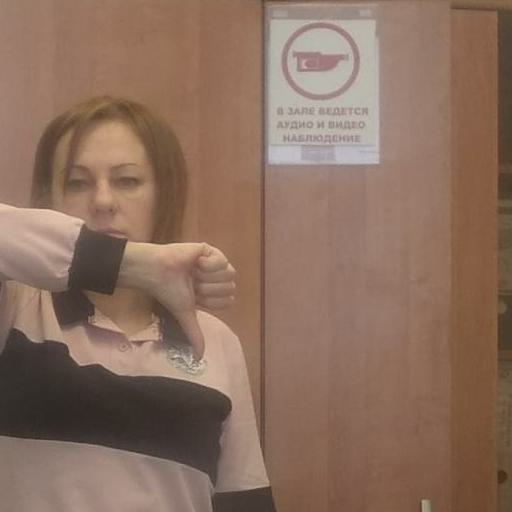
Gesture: dislike